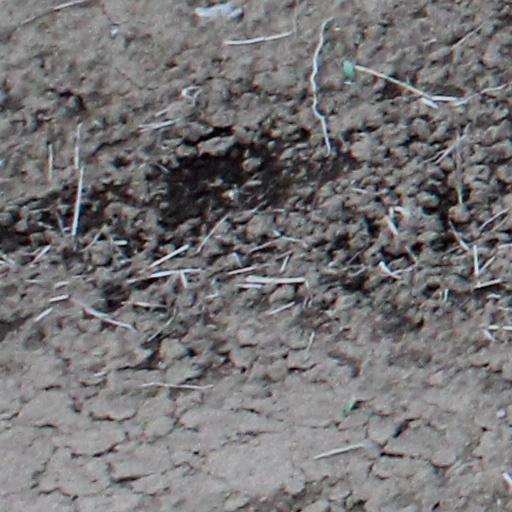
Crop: wheat